Thames Old Boys League Football Club

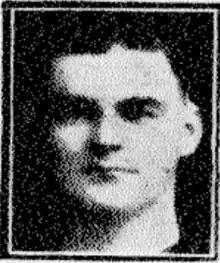
Bill Davidson, who played in the Thames Old Boys exhibition match against Richmond at Thames

They departed on the Friday evening with 300 excursionists. There were four teams in total, including the Grafton Athletic and City Rovers fifth-grade sides to play a curtain-raiser, and the Thames Old Boys second-grade side which was playing against Richmond Rovers at 3pm. The games were played at Dodd's Paddock at Parawai, which is the southern part of present-day Thames township. The sides were accompanied by Dick Benson, the Auckland Rugby League president, Mr. Thompson, to referee, and the Auckland City Brass Band, which played music at the ground. The Thames Old Boys won their match by 11 points to 5. Davidson scored for Thames in the first half and followed with a second in the second half. Schofield then scored and converted his own try. A report from Thames that appeared in the "Auckland Star" said that the "first-half was a little scraggy, but the second was a good exhibition of the league game, it being fast and open". The "Thames Star" said "Thames possessed greater speed, and many times outpaced their opponents. From start to finish the game was very willing, and the spectators witnessed some good play". The Davidson who scored twice for them was most likely Bill Davidson who also travelled with the sides as he was representing the Junior Advisory Board, and no player with the surname Davidson had played for Thames Old Boys during the season. Davidson was aged 19 but had already played for the City Rovers senior side and would go on to represent New Zealand from 1919 to 1921. City won the fifth-grade match by 3 points to 0.